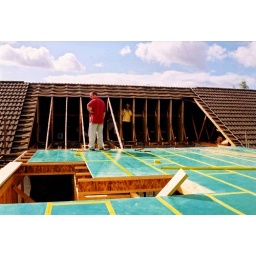
Here we have the ground floor walls in place and first floor decking laid.